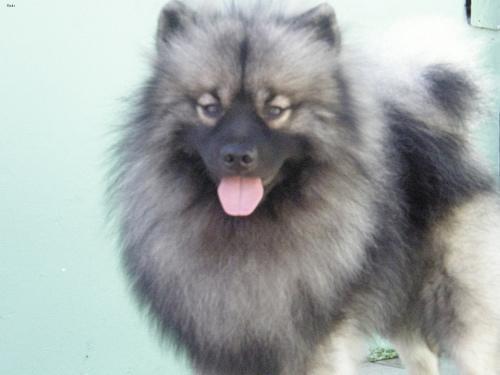
keeshond